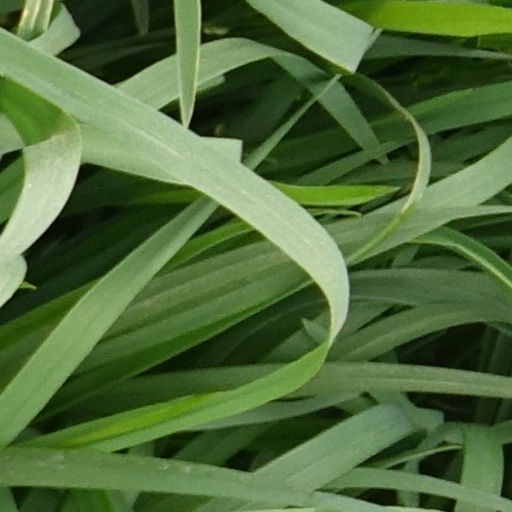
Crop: wheat